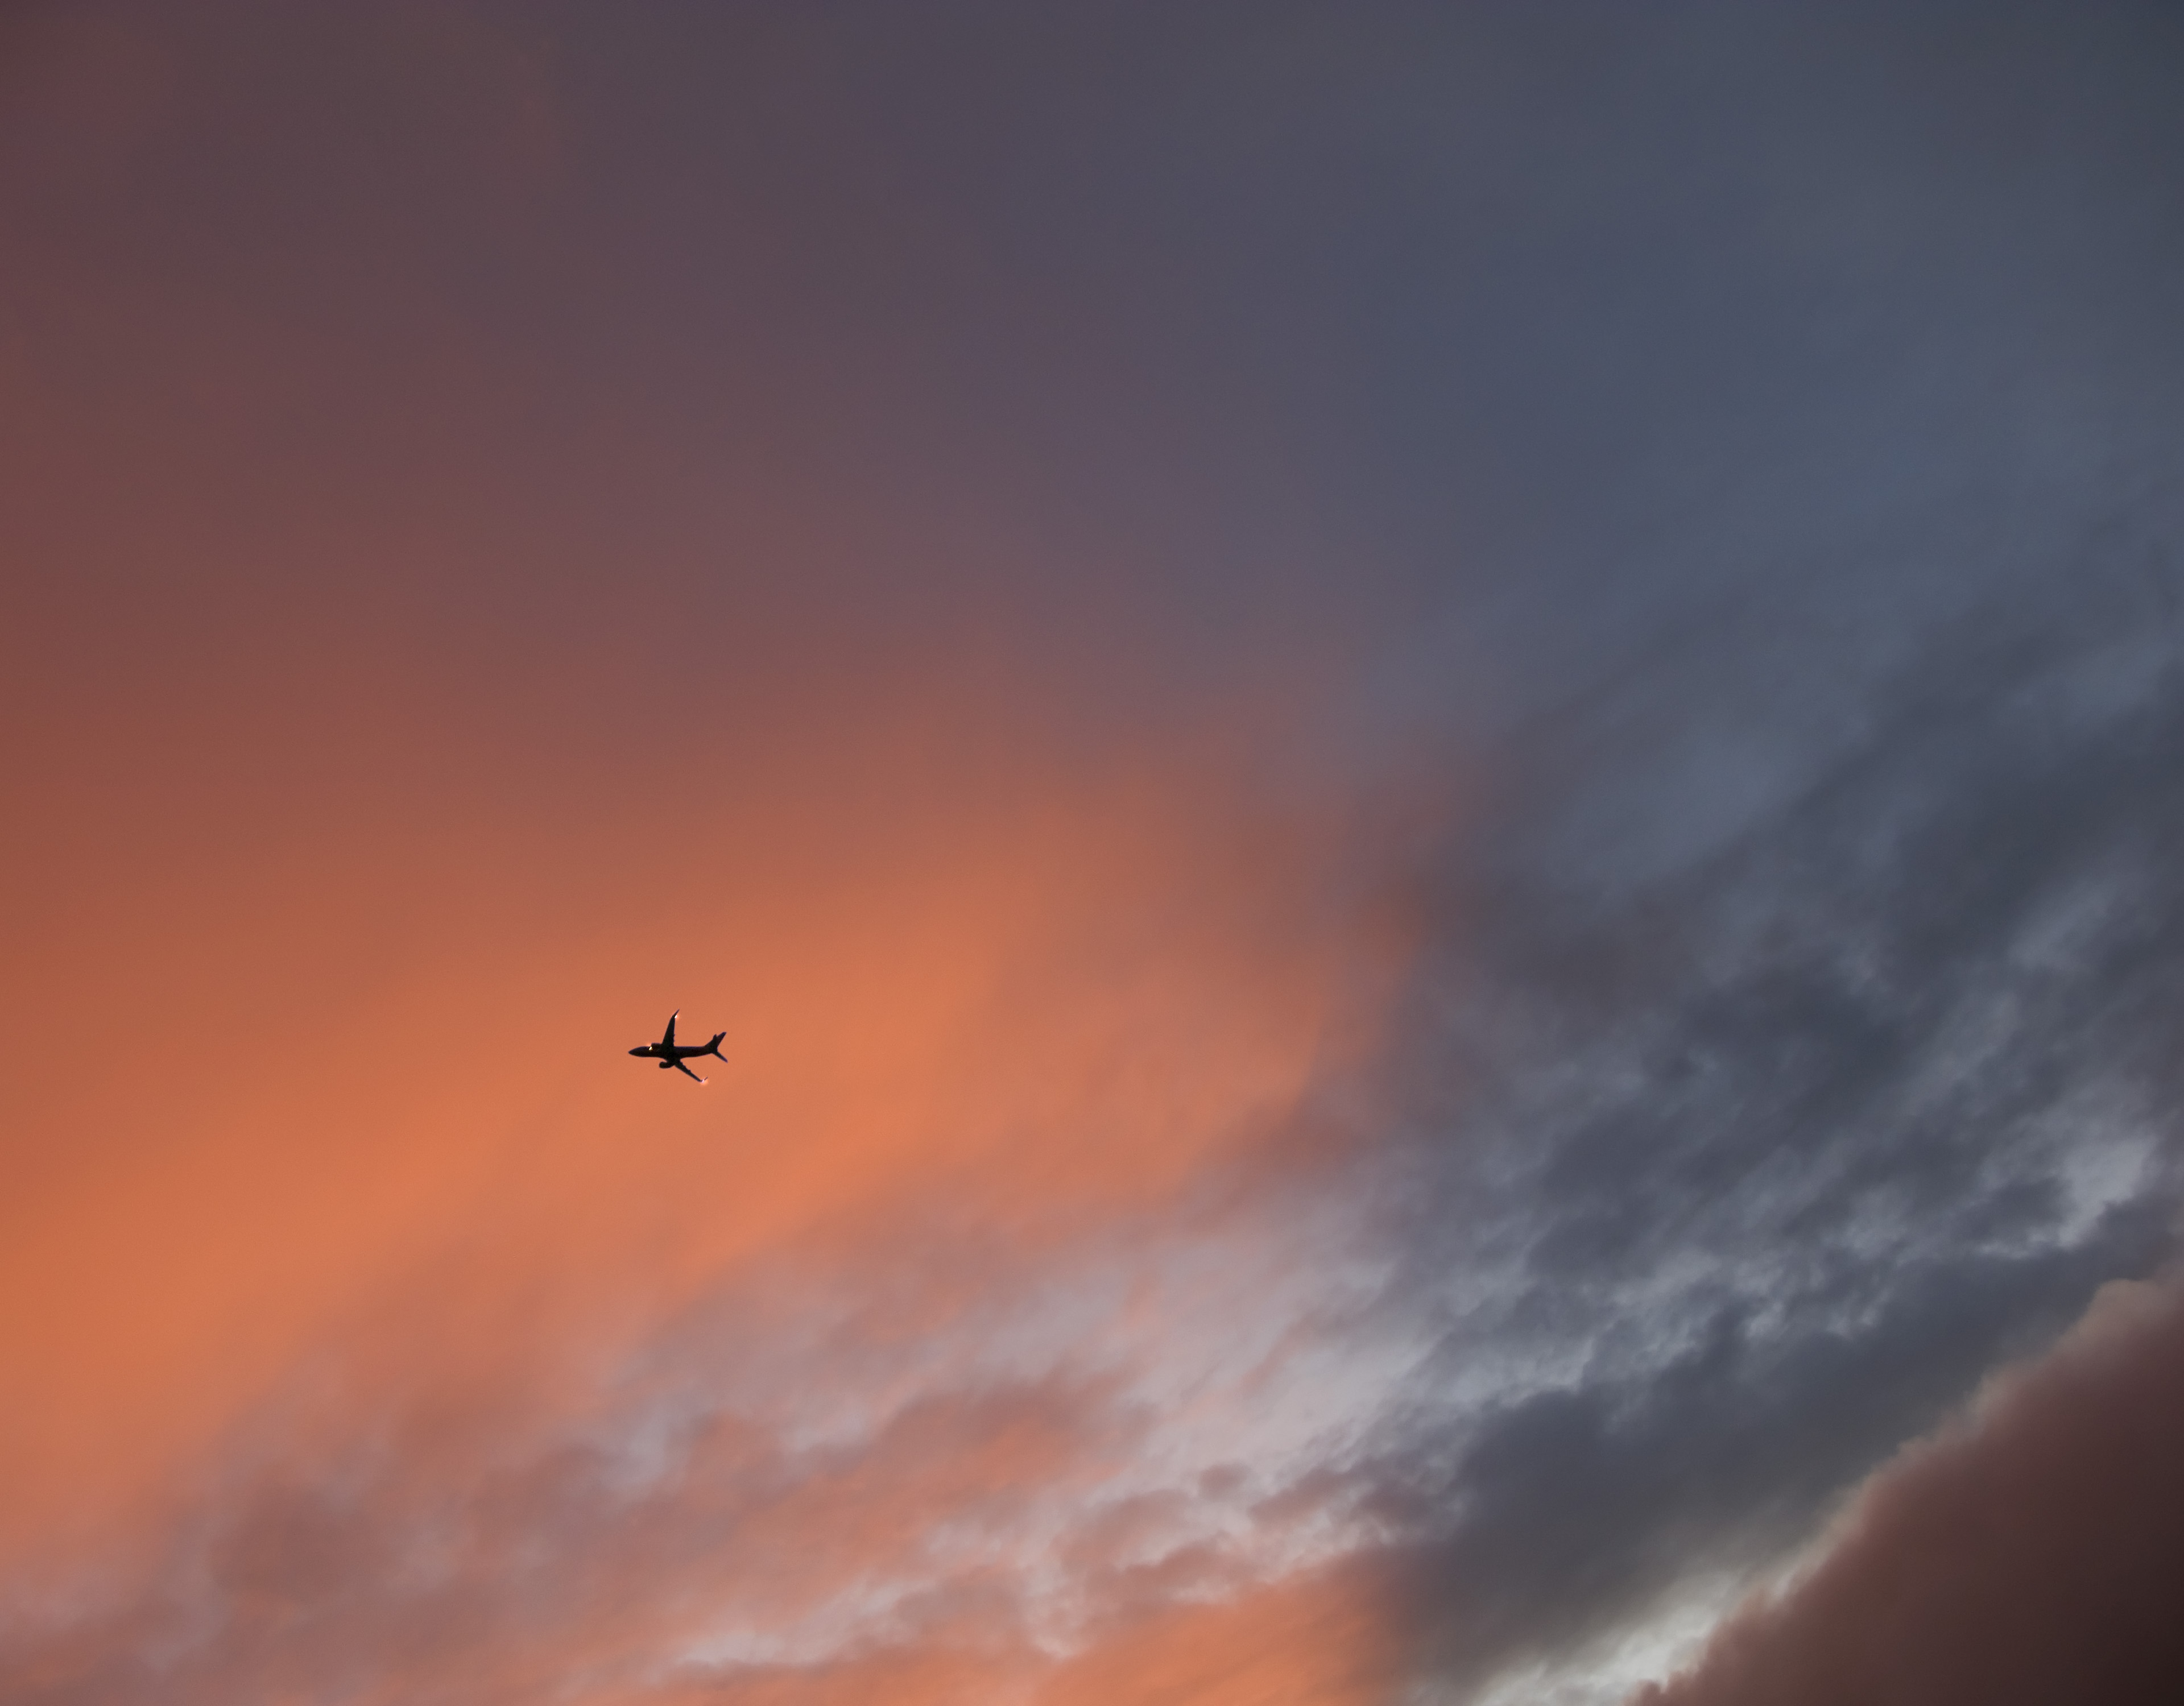
horizon, cloud, sky, sun, sunrise, sunset, sunlight, dawn, atmosphere, dusk, evening, california, airbus, a320, sacramento, afterglow, meteorological phenomenon, atmosphere of earth